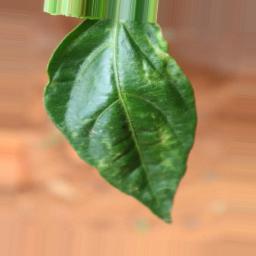
Label: mites_and_trips